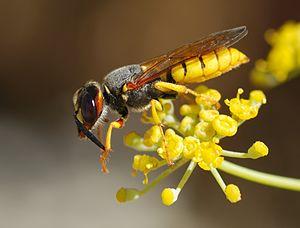
Le philanthe apivore (Philanthus triangulum), une guêpe solitaire. Íslenska: Philanthus triangulum Italiano: Vespa scavatrice (Philanthus triangulum) Latina: Philanthus triangulum Magyar: Közönséges méhfarkas (Philanthus triangulum) 日本語: ギングチバチ科の一種(Philanthus triangulum)